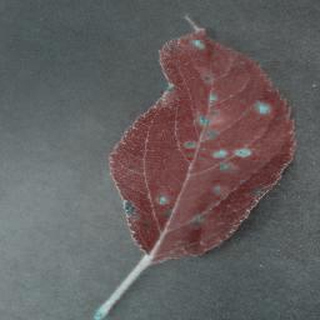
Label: apple_cedar_apple_rust